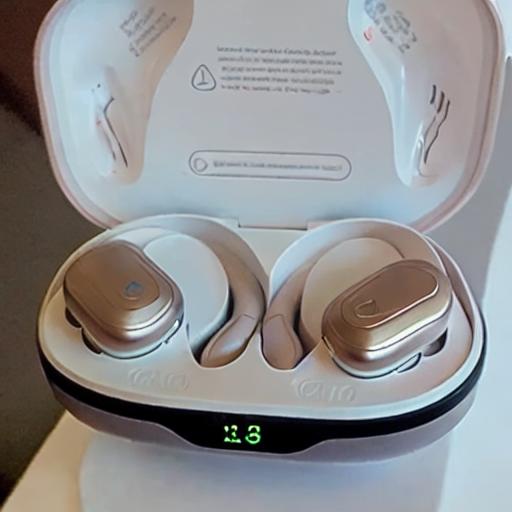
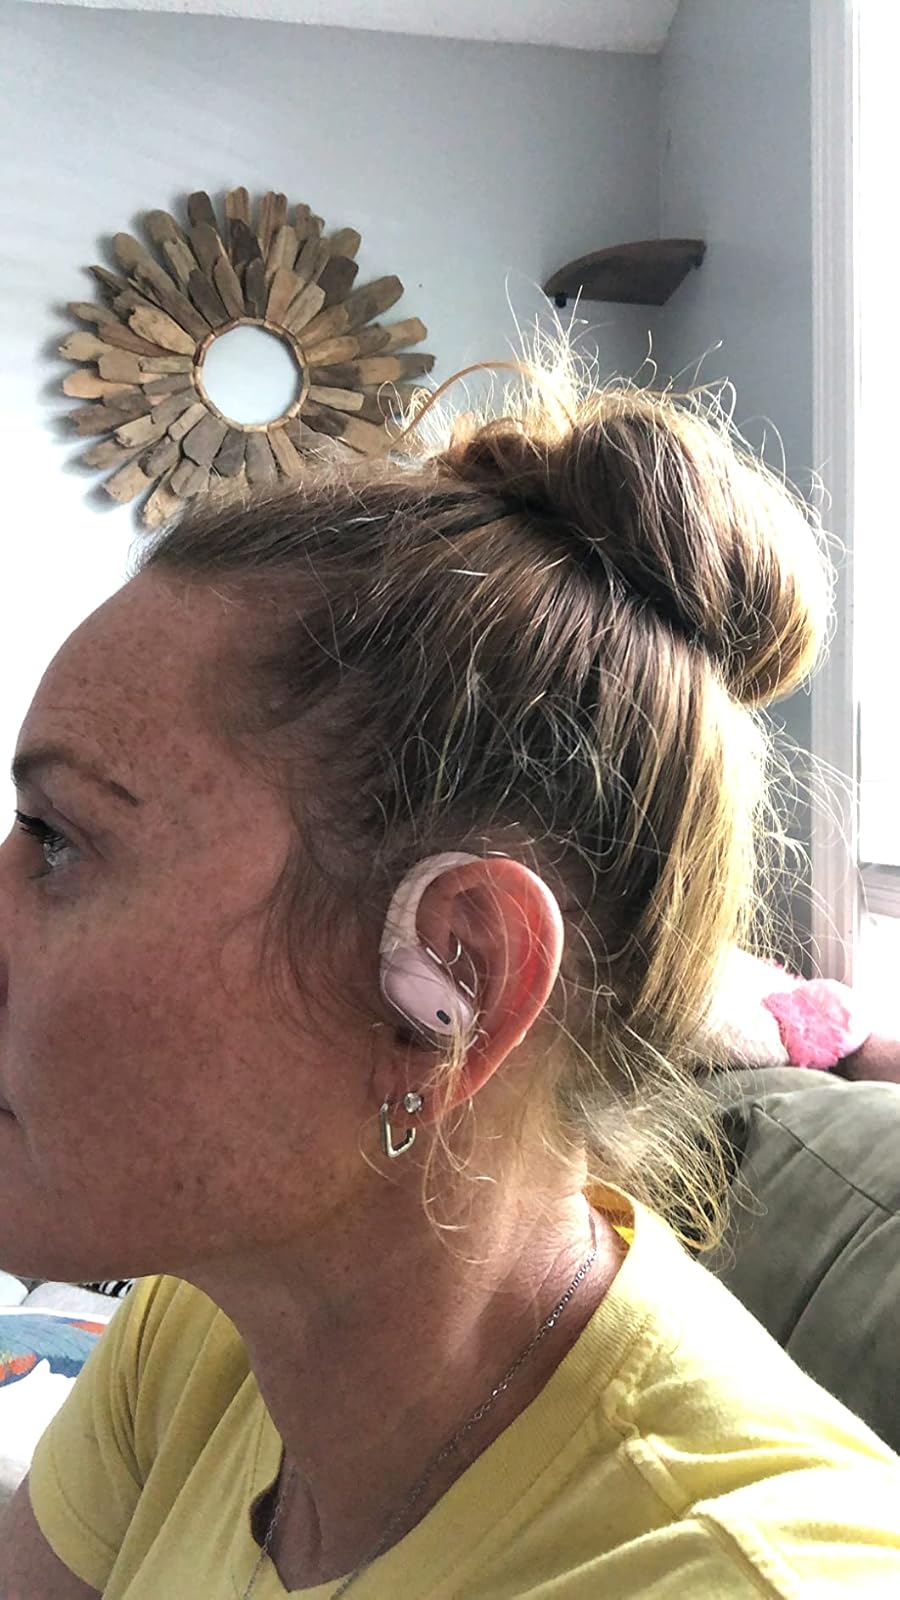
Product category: earbuds
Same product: no